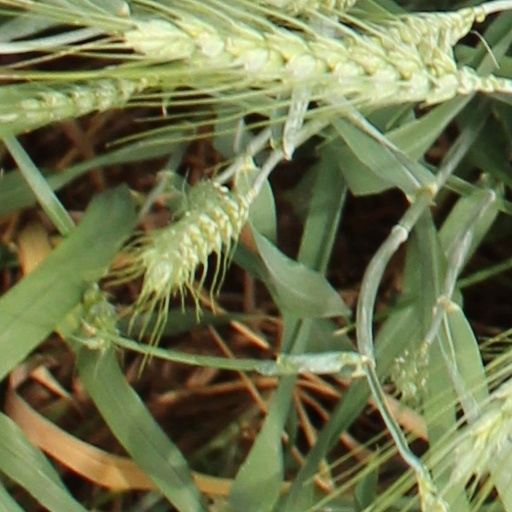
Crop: wheat